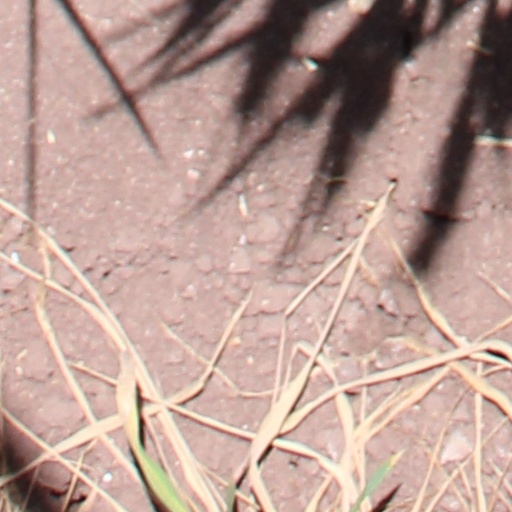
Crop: wheat